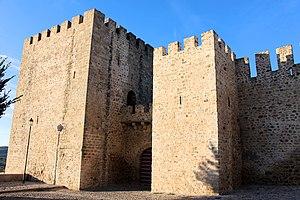
Cet article recense les monuments nationaux du district de Portalegre, au Portugal.